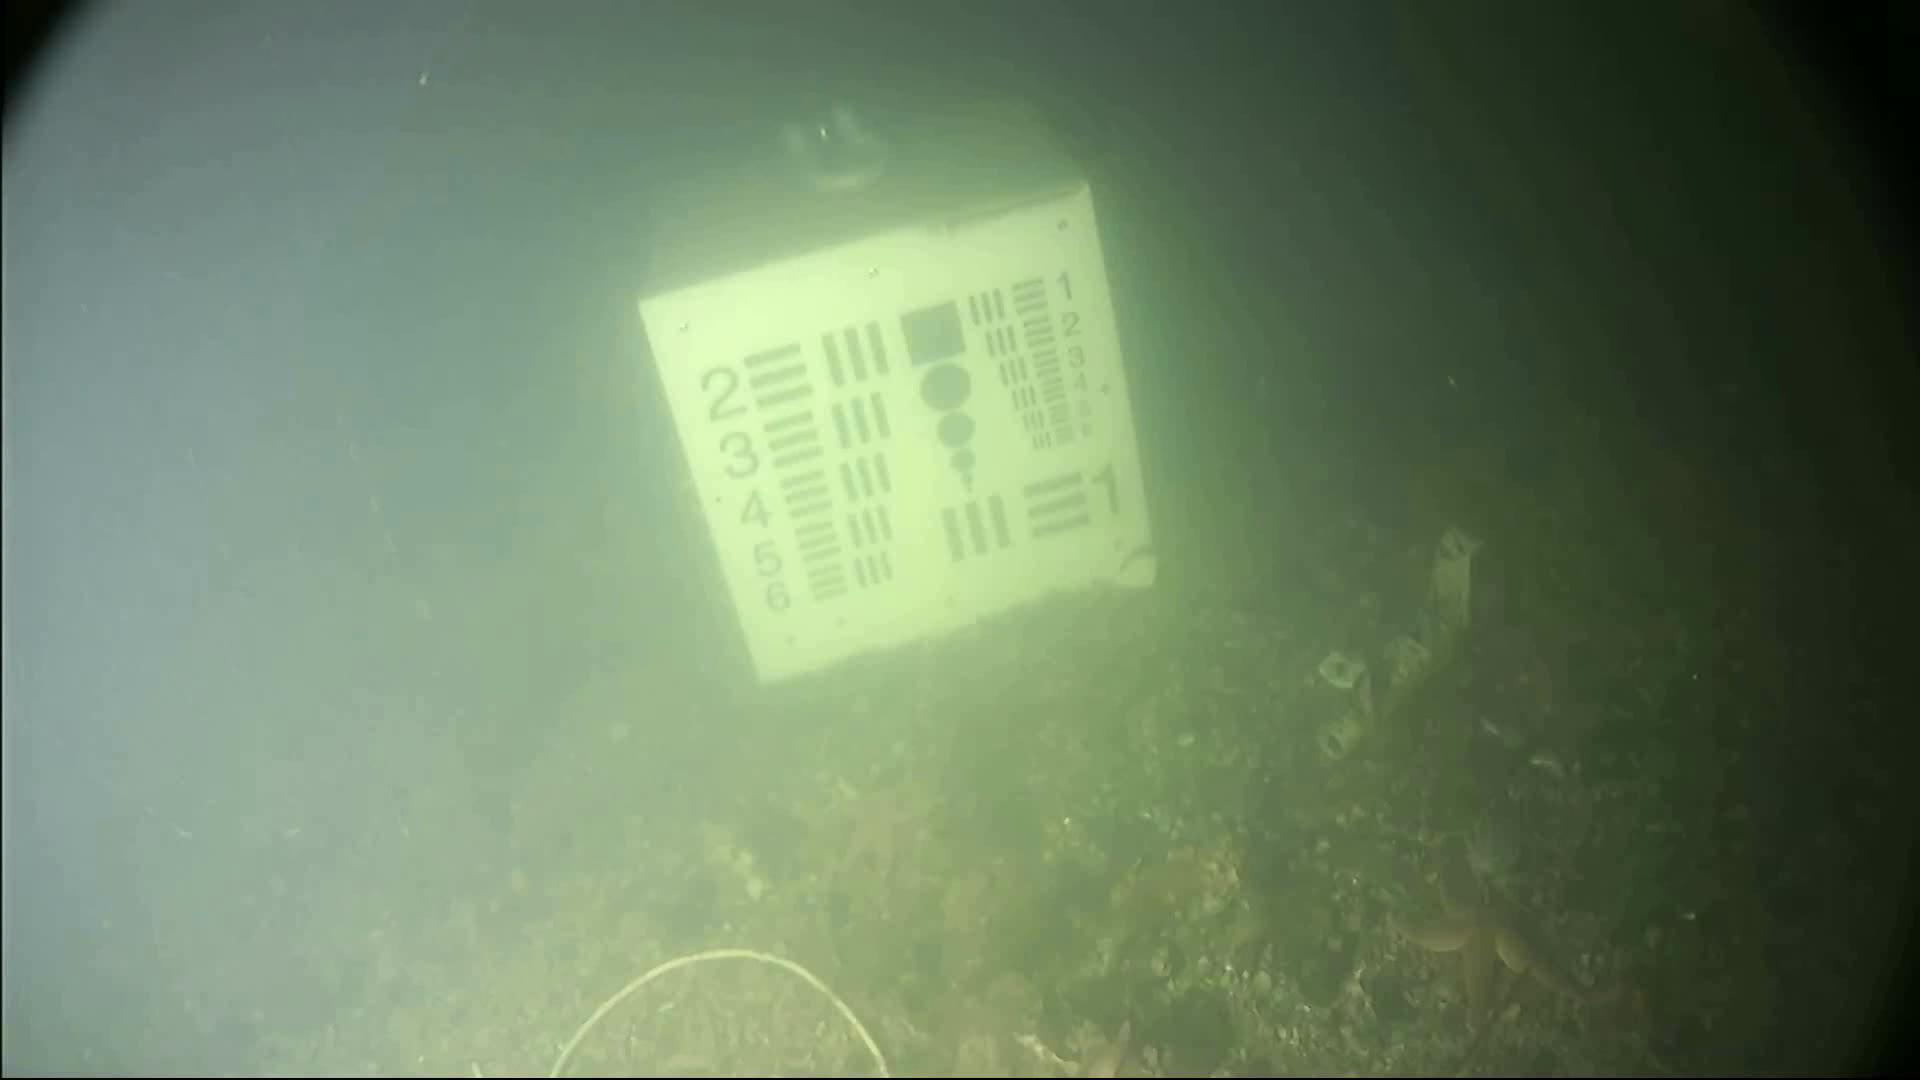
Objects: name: starfish